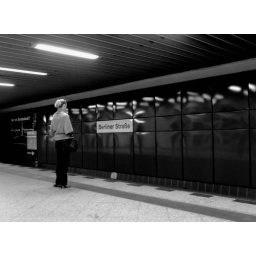
Berlin in black and white (2007)